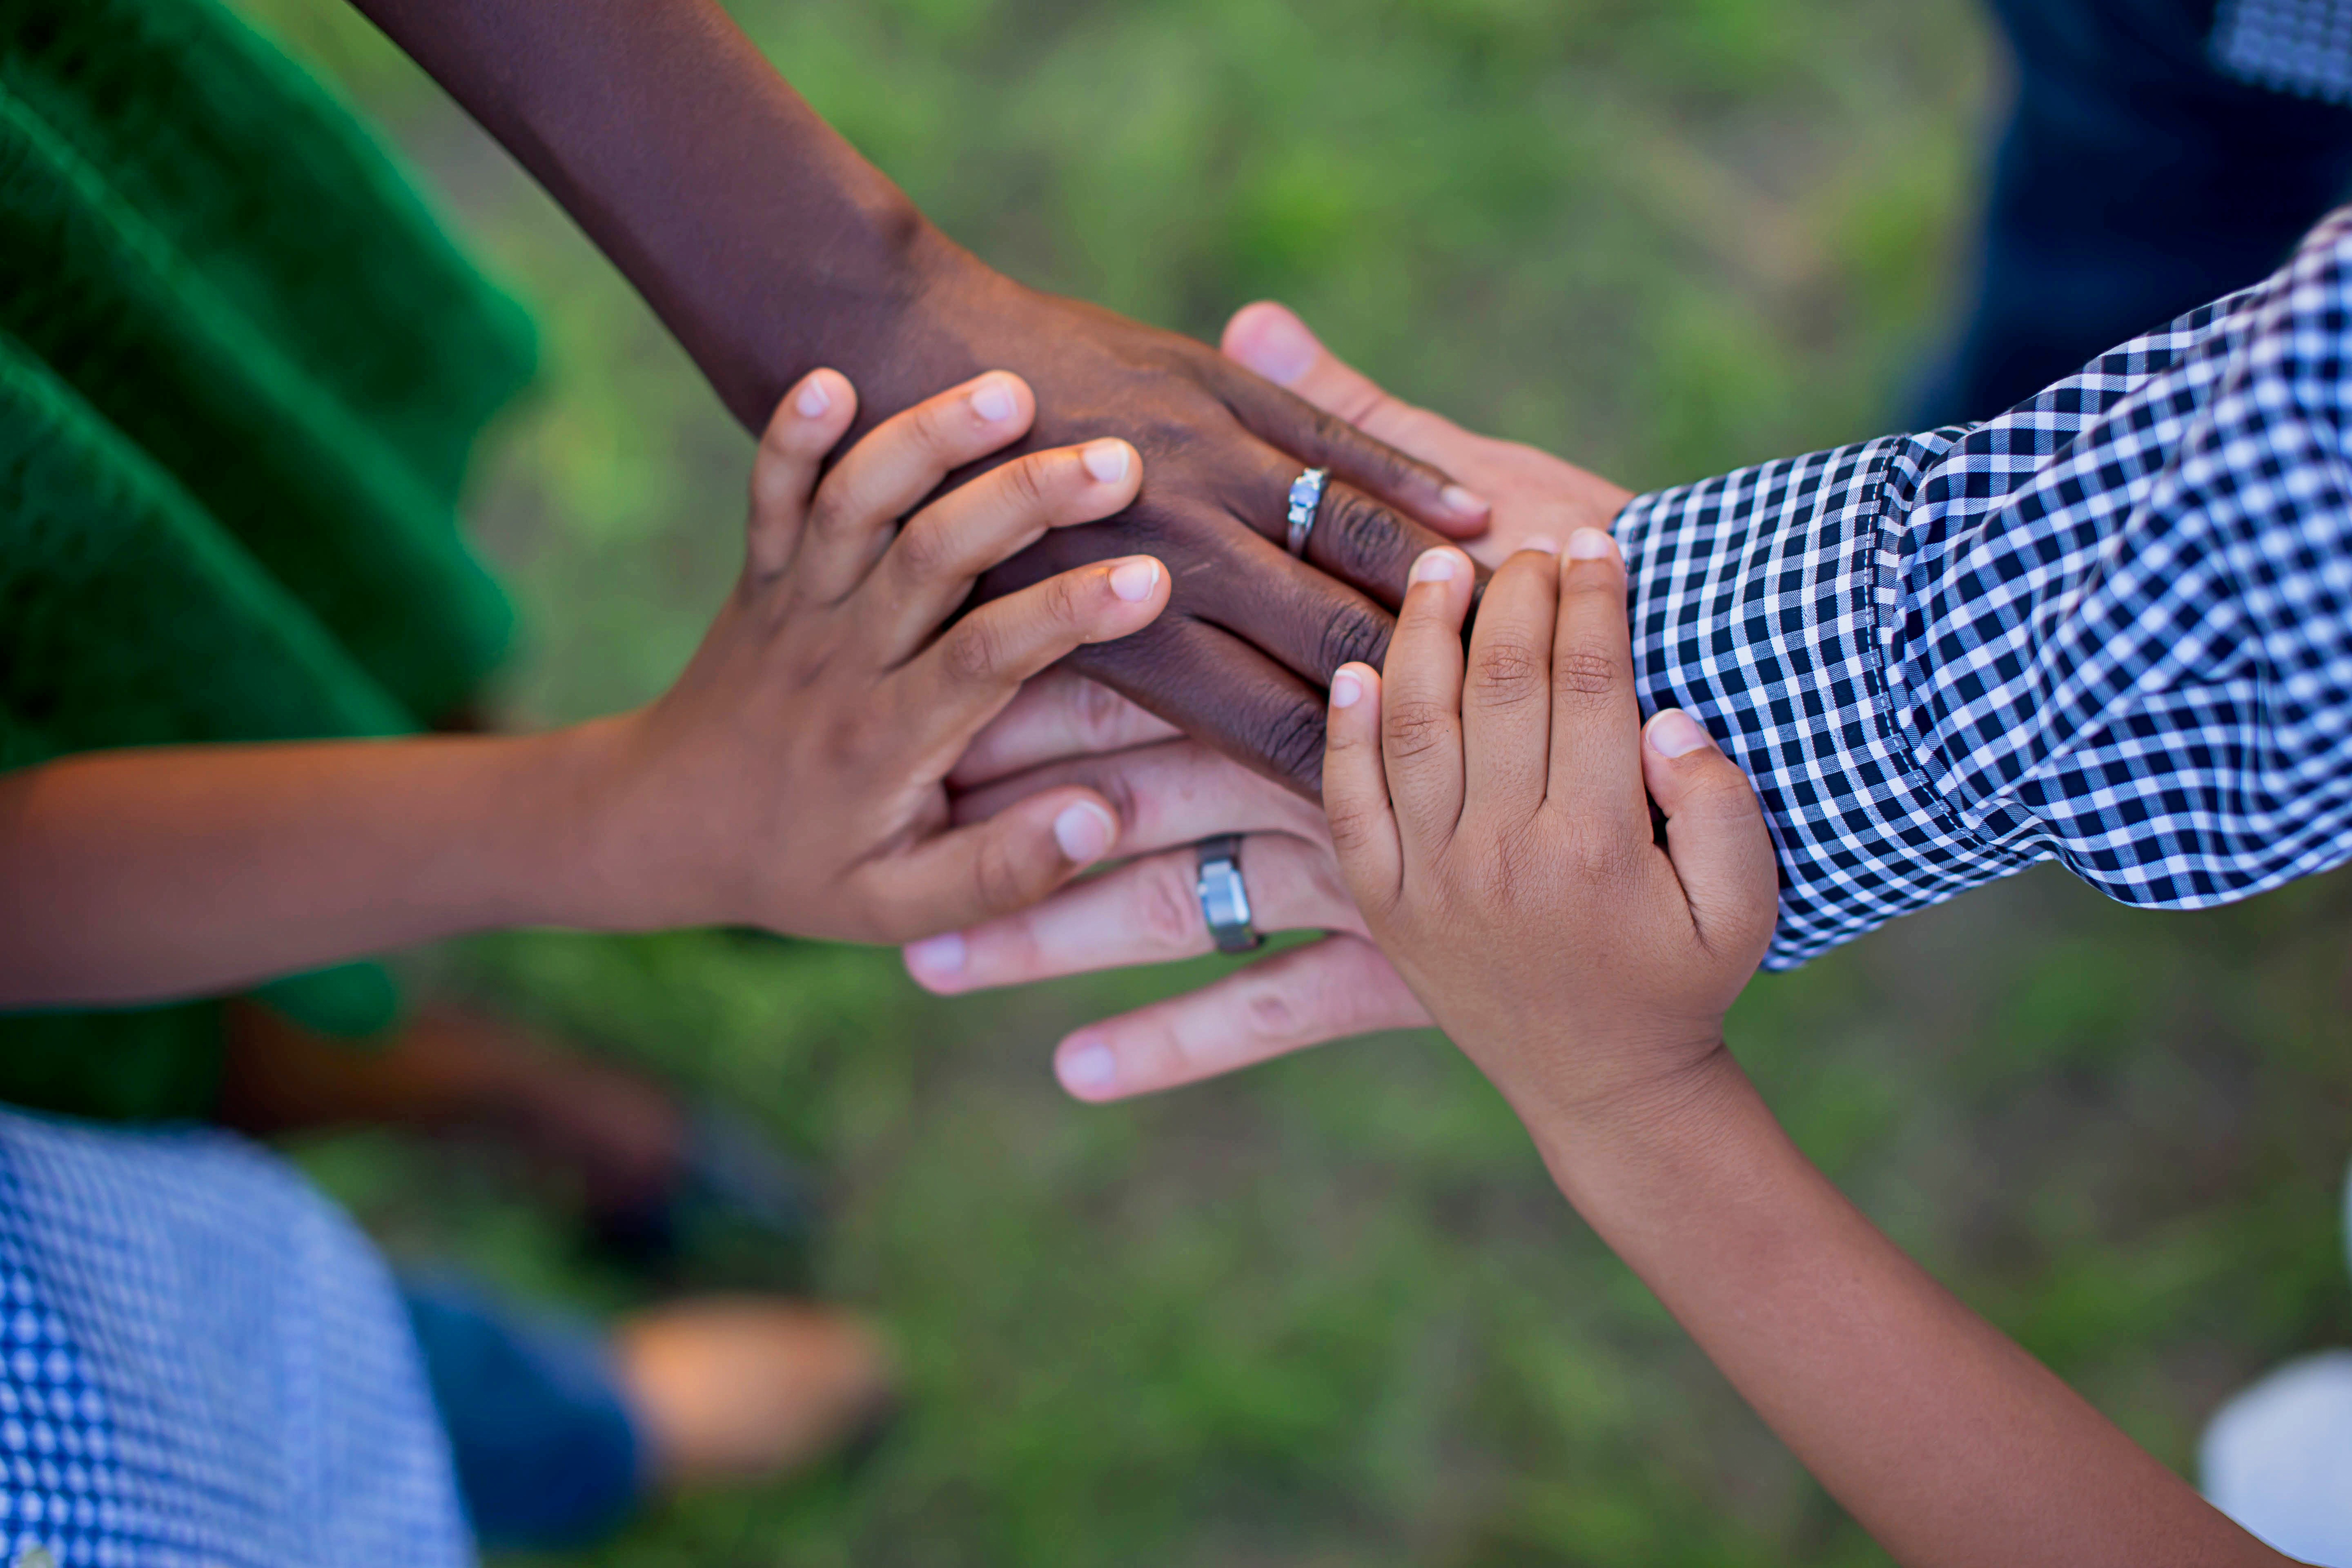
hand, photography, love, finger, arm, swirl, life, holding hands, close up, family, hands, interaction, sense, interracial family, rosy chocolate